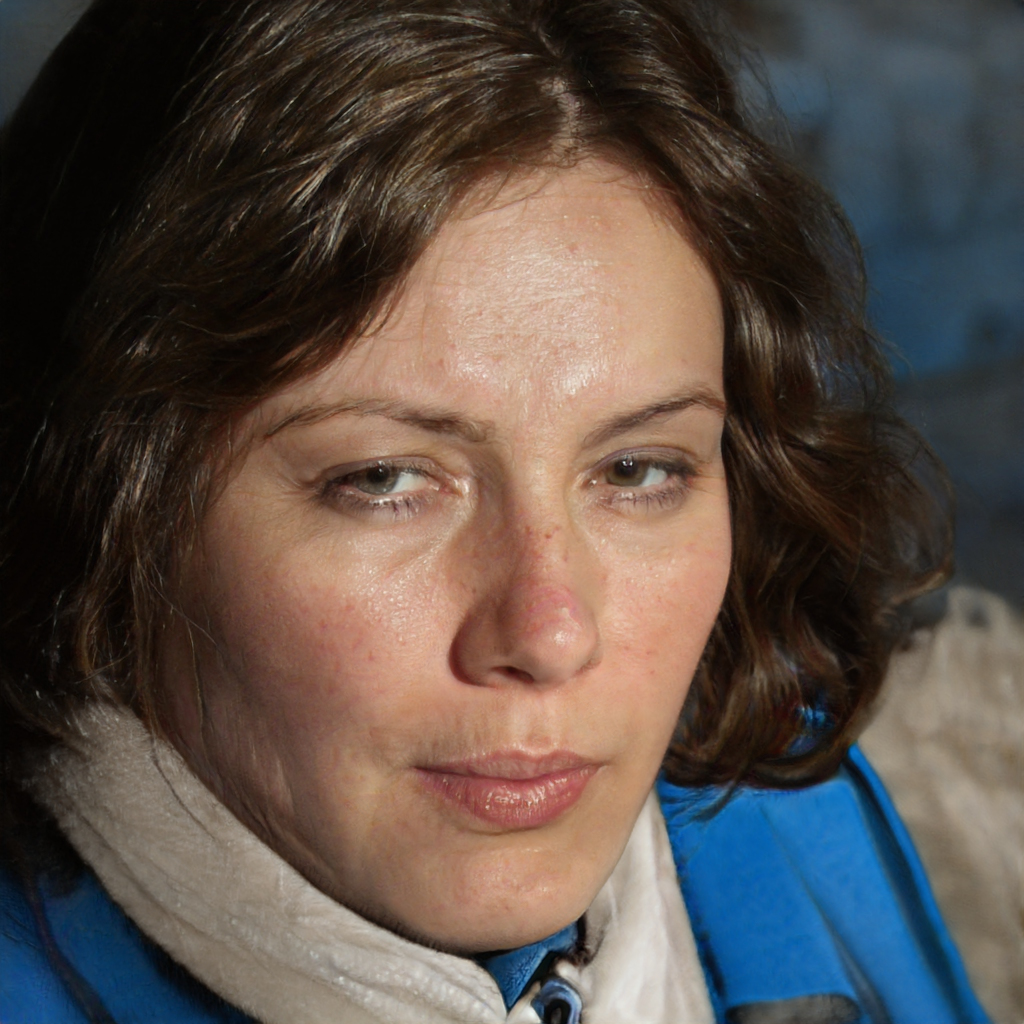
Portrait style: Real Portrait